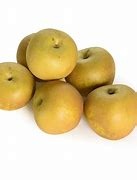
Label: apple